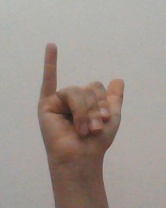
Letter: ya